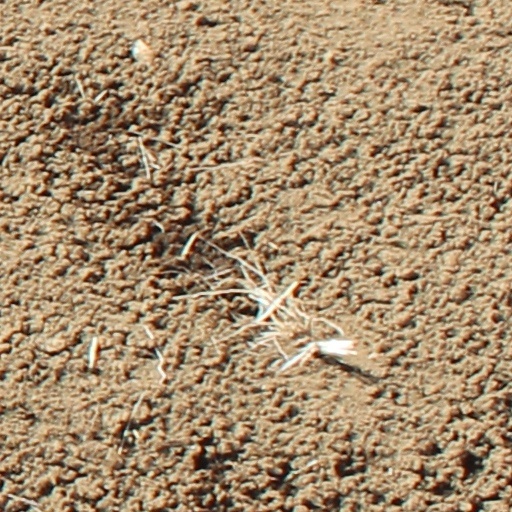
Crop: wheat